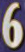
Number: 6